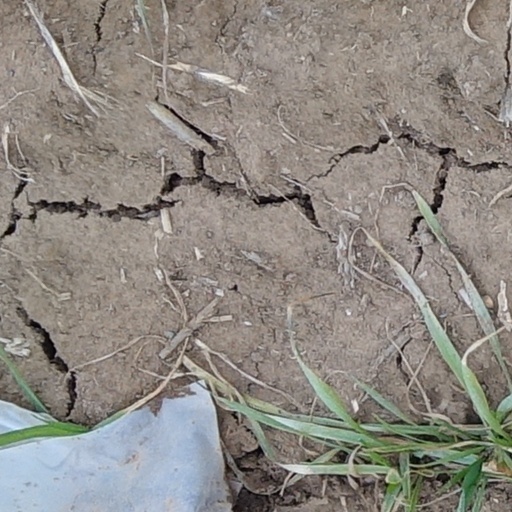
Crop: wheat